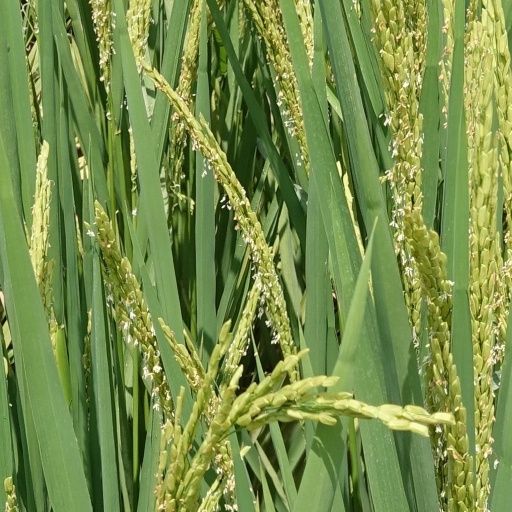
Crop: rice